Cyldon

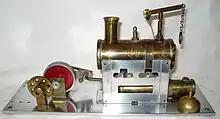
Cyldon 13/4 single-cylinder oscillating steam engine

The 13/4 is very typical of Cyldon, having similarities with most of the other models. It has the same main components as the 13/3 but laid out in an in-line configuration like the 13/2. It has a geared output like the 13/5.